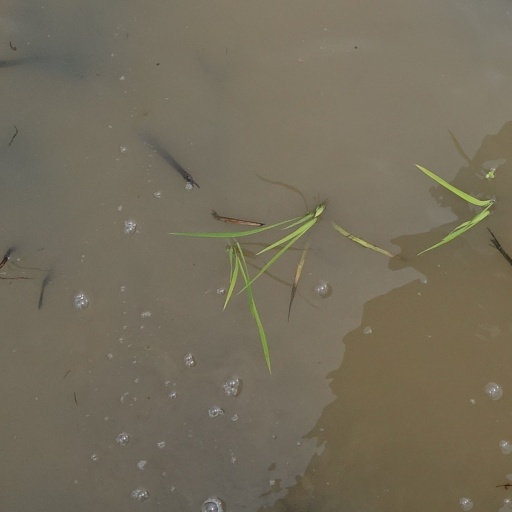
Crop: rice